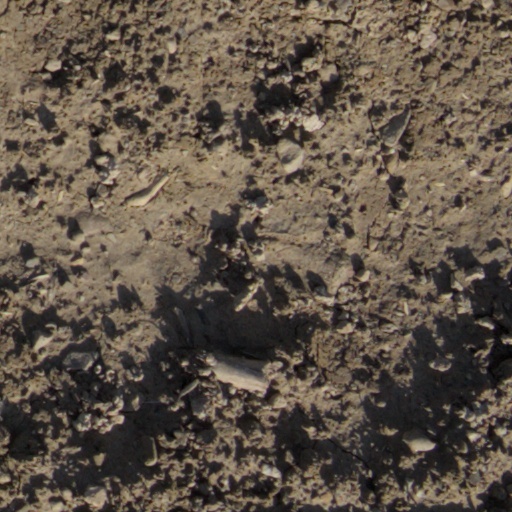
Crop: wheat